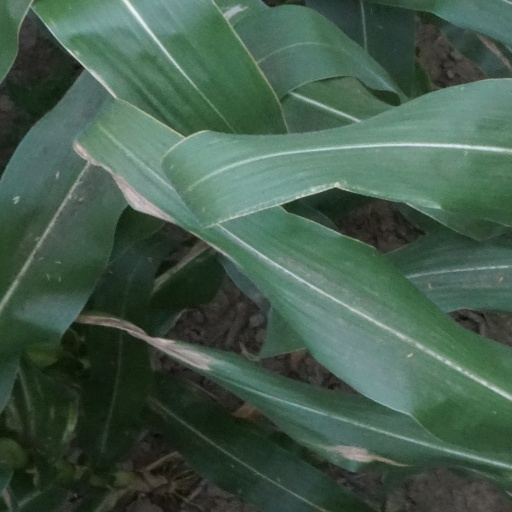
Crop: maize; corn